Italian orthography

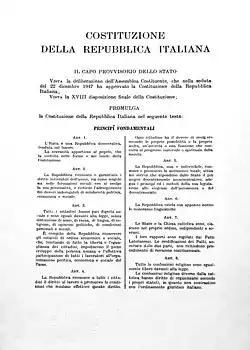
The letter Î in the original version of the Constitution of the Italian Republic in the heading

The acute accent (´) may be used on and to represent stressed close-mid vowels. This use of accents is generally mandatory only to indicate stress on a word-final vowel; elsewhere, accents are generally found only in dictionaries. Since final is hardly ever close-mid, is very rarely encountered in written Italian (e.g. , "subway", from the original French pronunciation of with a final-stressed ).